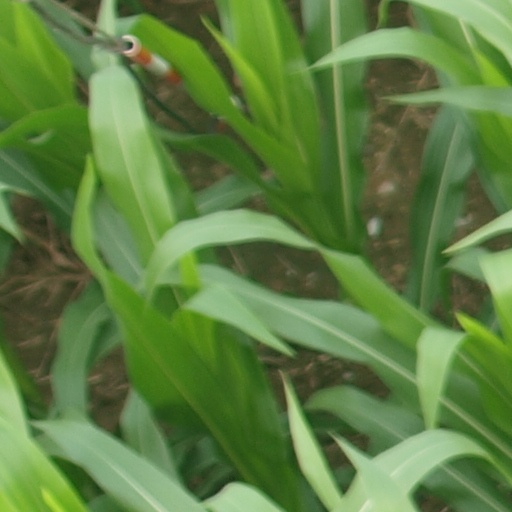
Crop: maize; corn